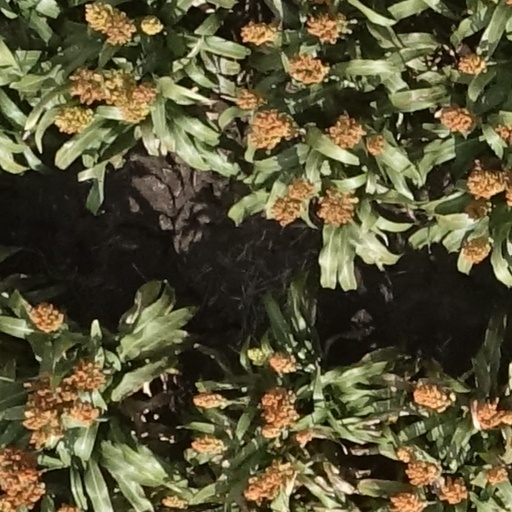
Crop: sorghum